Jessie Sarah Wright

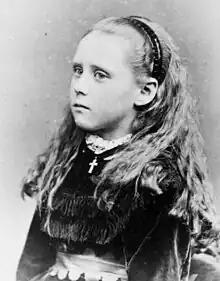

Jessie Sarah Wright (née Barraud; 3 August 1863 – 30 May 1892) was a Wellington-based New Zealand artist who exhibited at the New Zealand Academy of Fine Arts.